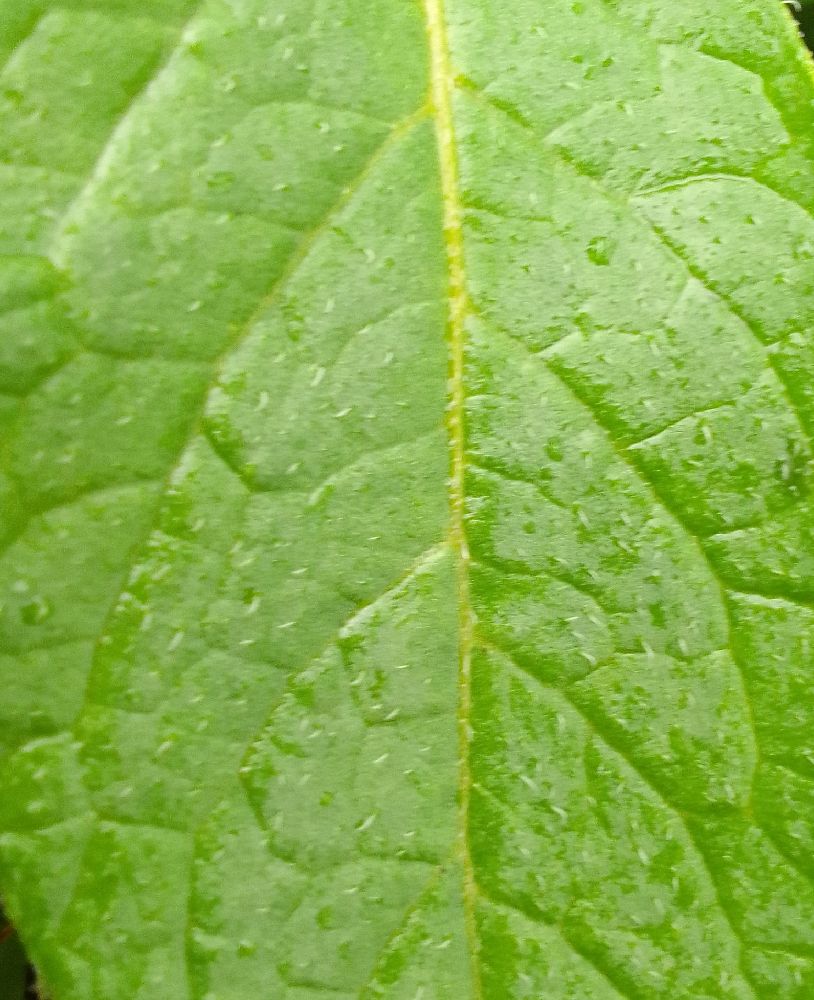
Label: Healthy